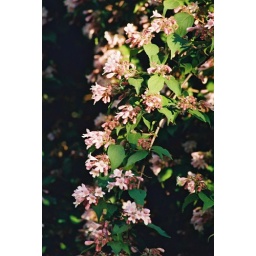
Kolkwitzia amabilis flowering in our garden: the shrub looks like a huge flower bouquet